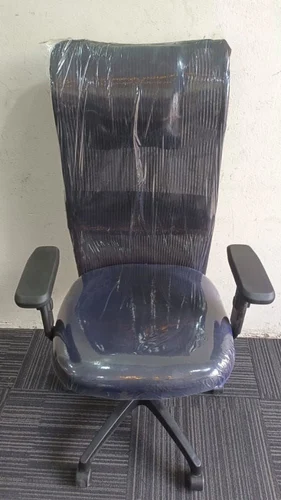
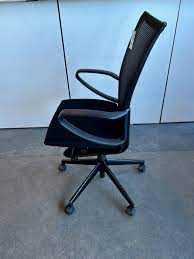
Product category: items_chair
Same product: no